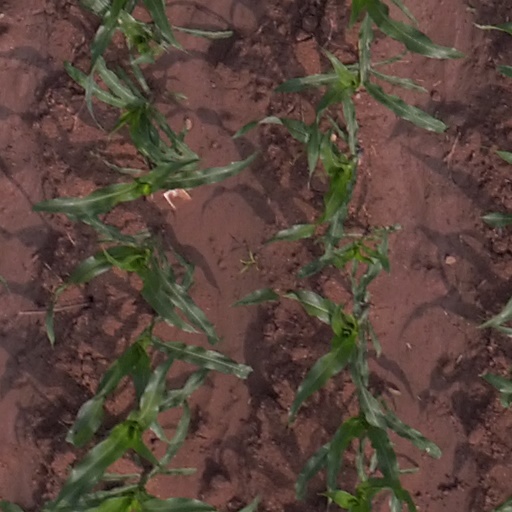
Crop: maize; corn